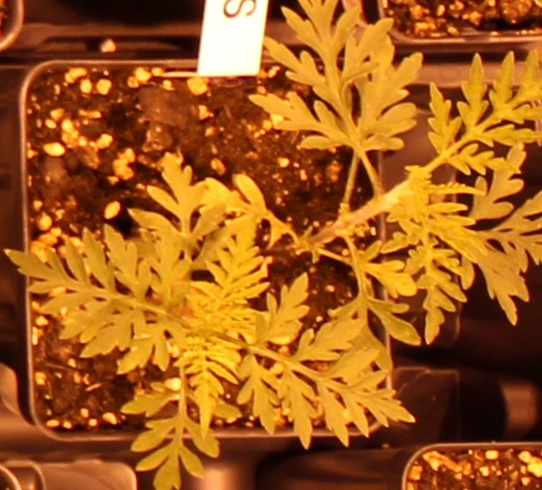
Label: Ragweed